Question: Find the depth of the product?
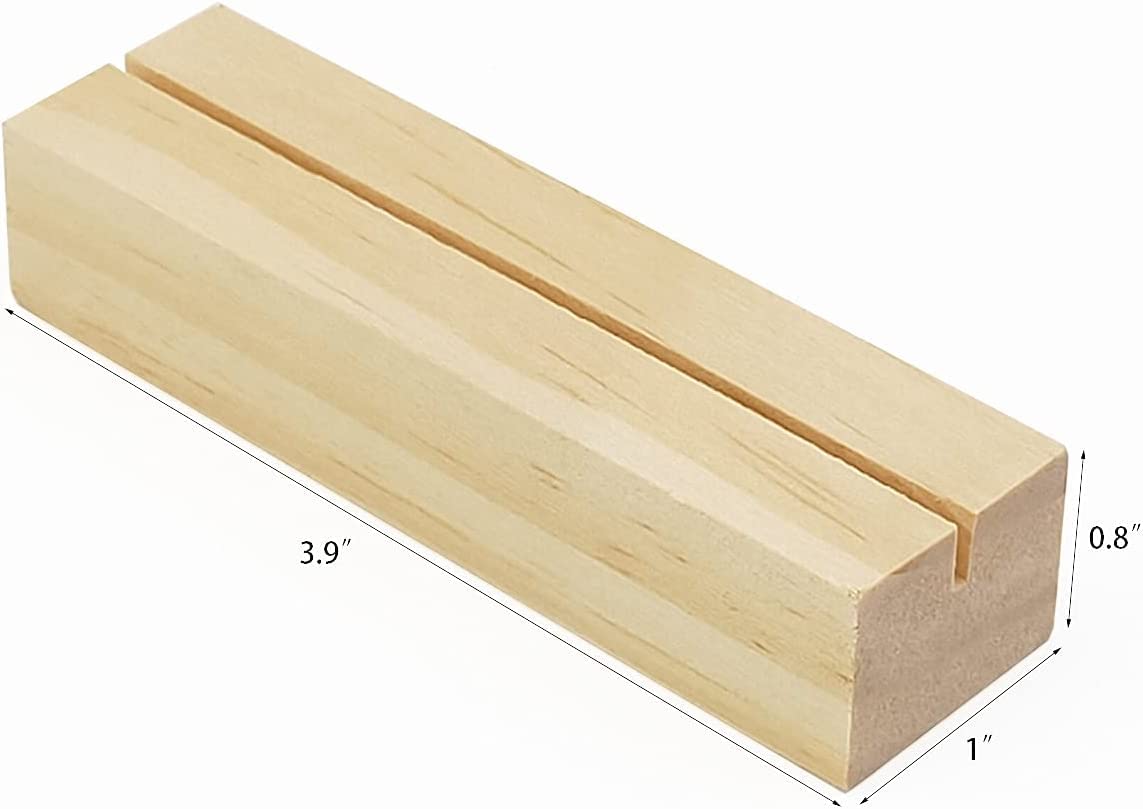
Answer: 3.9 inch